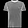
Label: T - shirt / top